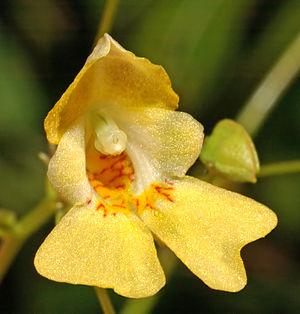
Impatiens parviflora, la Balsamine à petites fleurs ou Impatiente à petites fleurs est une plante herbacée annuelle de la famille des Balsaminacées.